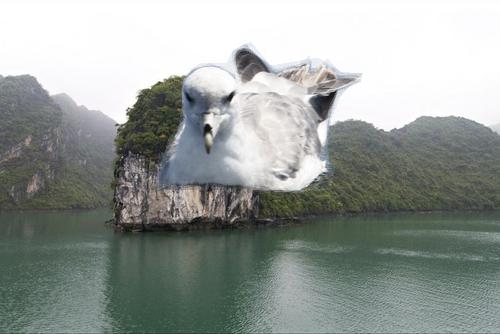
Bird species: Northern_Fulmar
Bird type: waterbird
Background: water